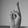
ASL letter: R